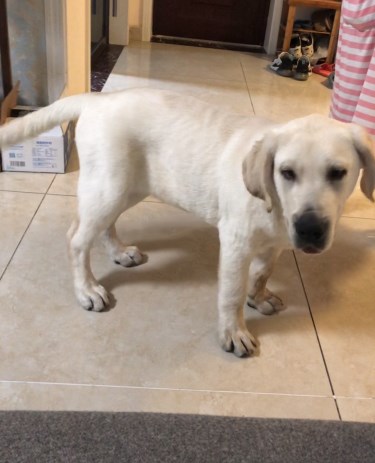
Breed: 3580-n000122-Labrador_retriever